Widow of Silence

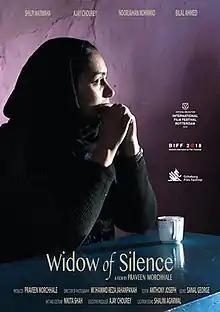
Film poster

Widow of Silence is an Indian drama film directed, written and produced by Praveen Morchhale who has been hailed by critics as an important filmmaker of the Indian new wave. The film stars Ajay Chourey, Shilpi Marwaha, Bilal Ahmad, and Noorjahan. It was released on 9 December 2018.